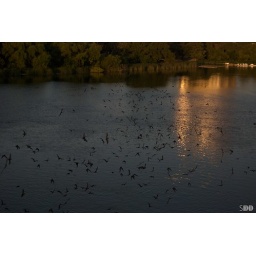
Bats flying out from underneath the Travis Street bridge during a summer evening in Austin, Texas.